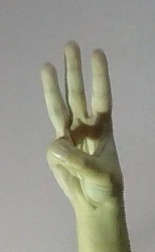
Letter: thaa